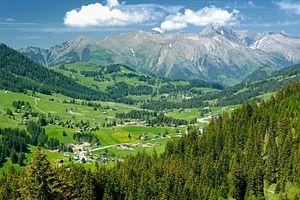
Les Mosses est une localité de montagne de la commune d'Ormont-Dessous, dans le canton de Vaud en Suisse. Avec La Lécherette elle forme la station de sports d'hiver Les Mosses - La Lécherette.